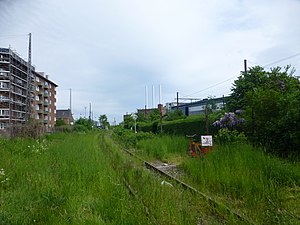
Frihavnsbanen
Frihavnsbanen ved Vordingborggade Trods udseendet kører der stadig af og til tog.
Frihavnsbanen er en godsbane i København fra Nørrebro og til Østerport Station. Den benyttes dog ikke længere til godstog, men kørsel med veterantog forekommer af og til.